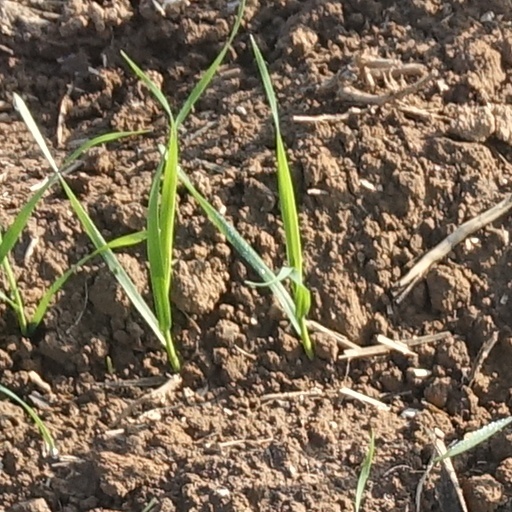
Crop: wheat